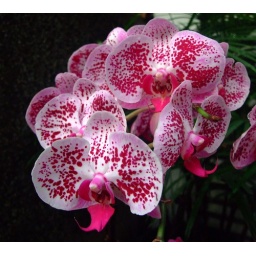
This photo was taken in the green house at the Zoological &amp;amp; Botanical Gardens here in Hong Kong.